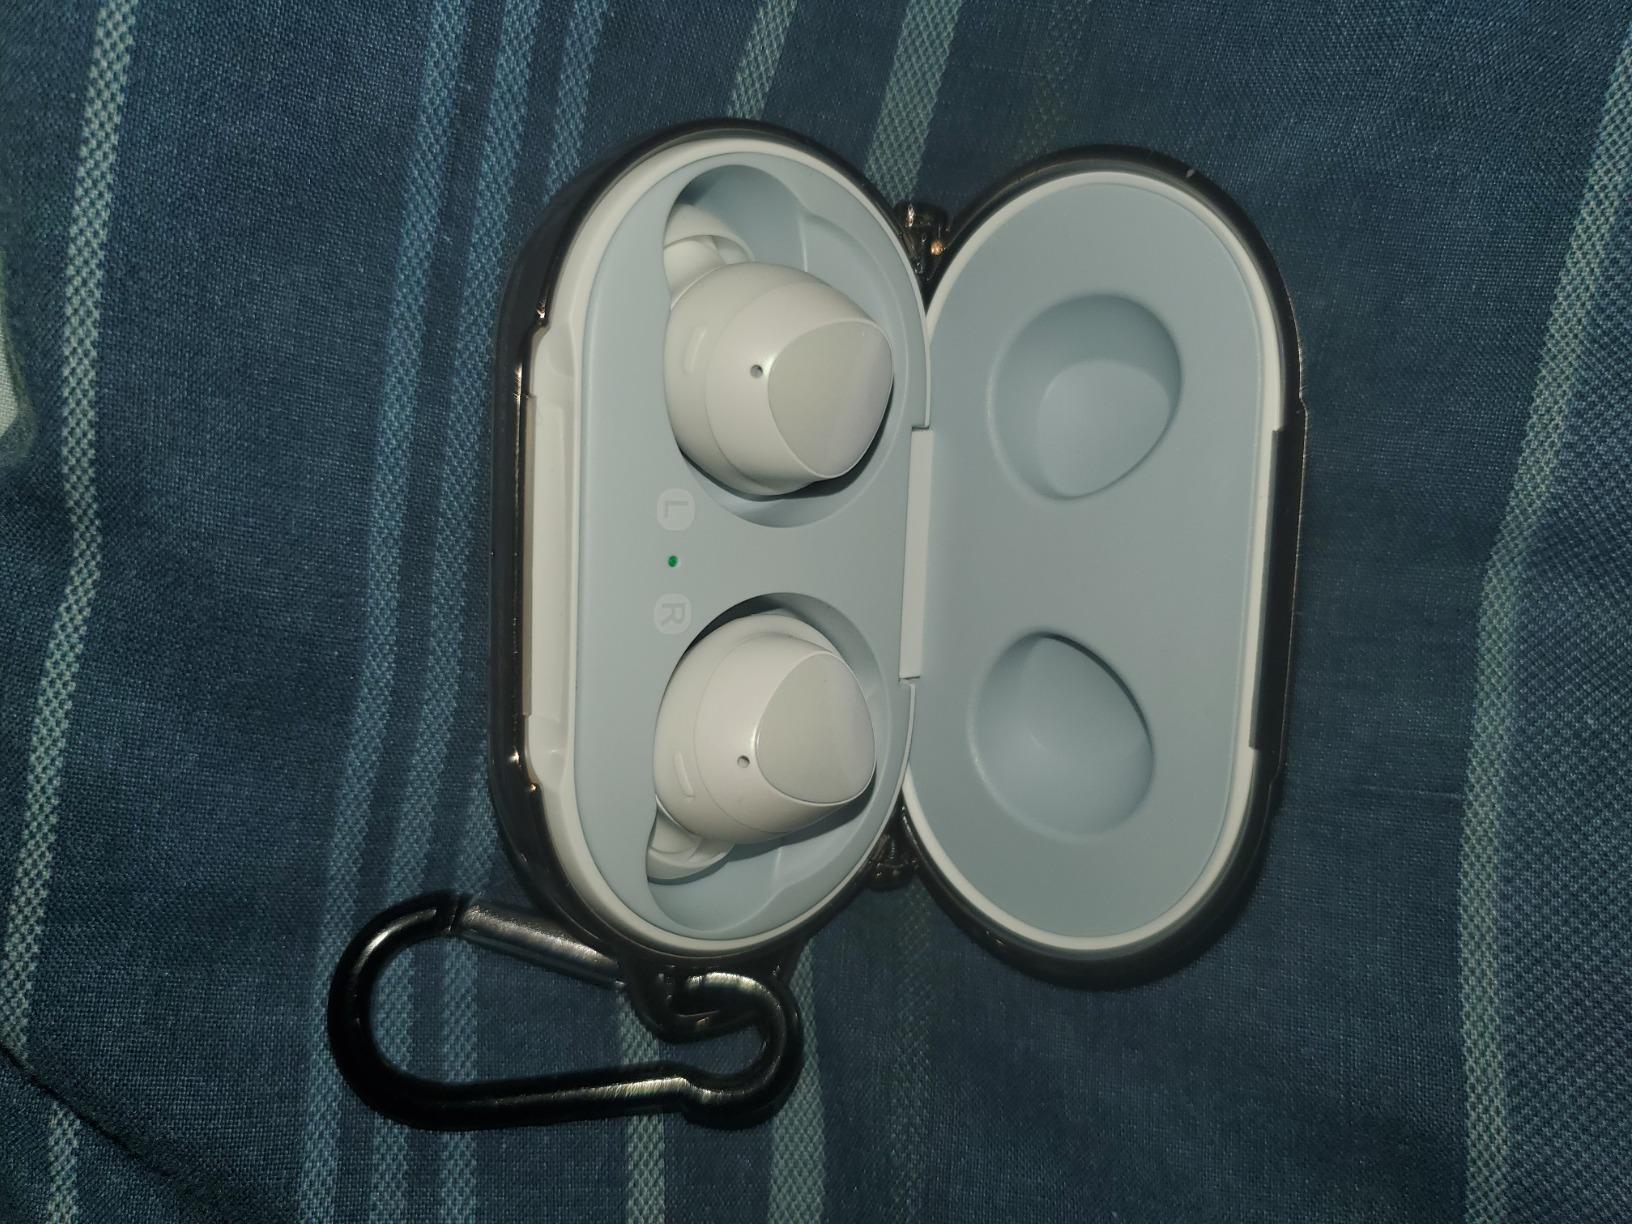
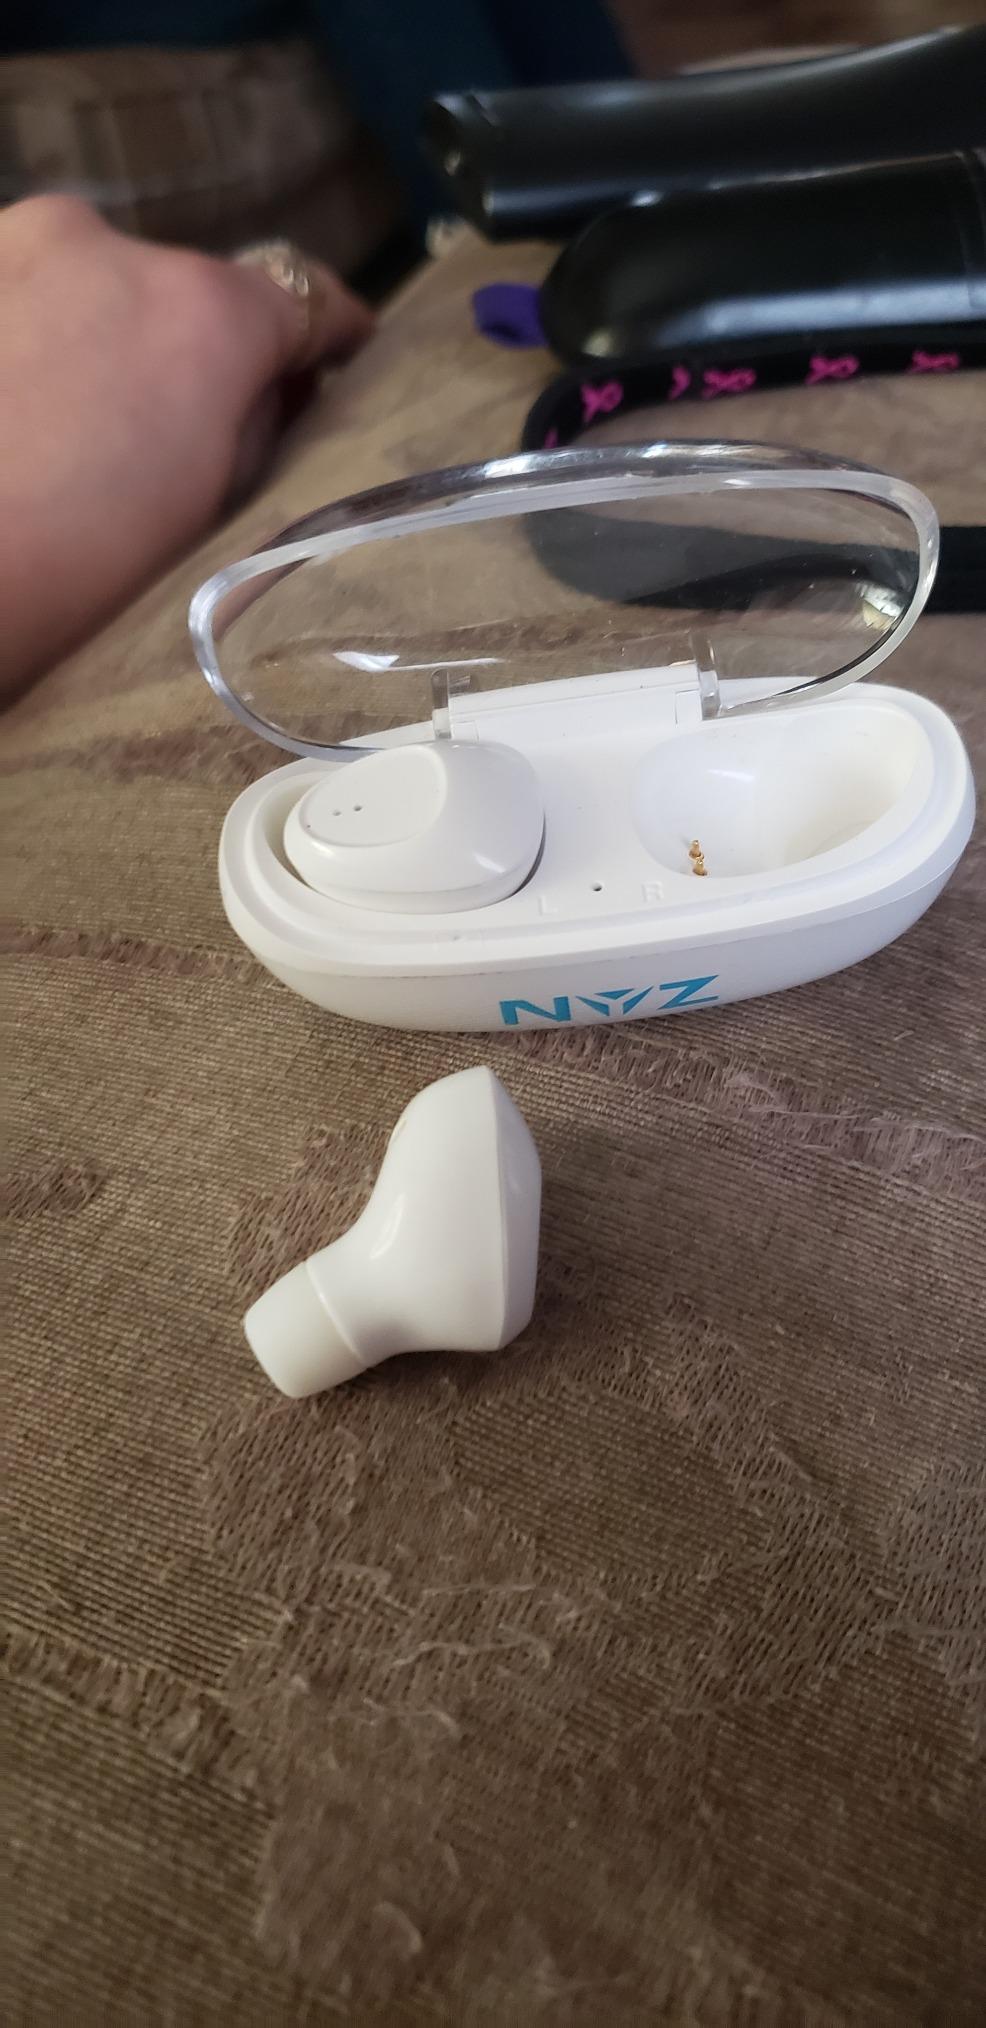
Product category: earbuds
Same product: no